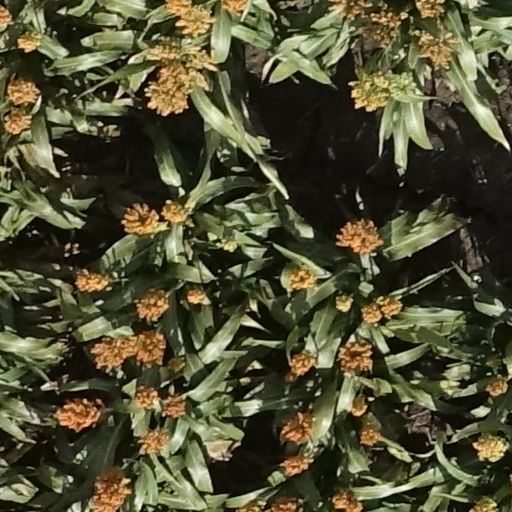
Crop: sorghum